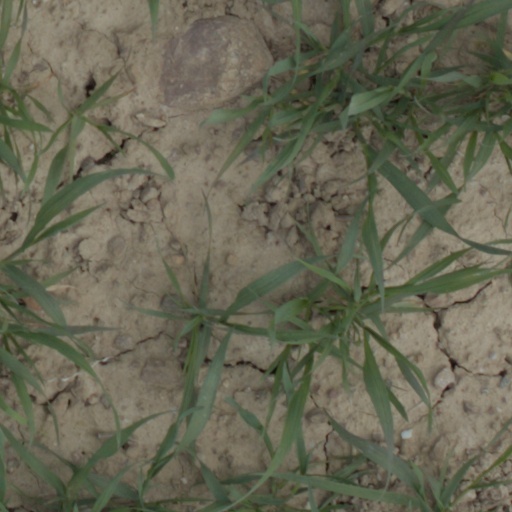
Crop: wheat